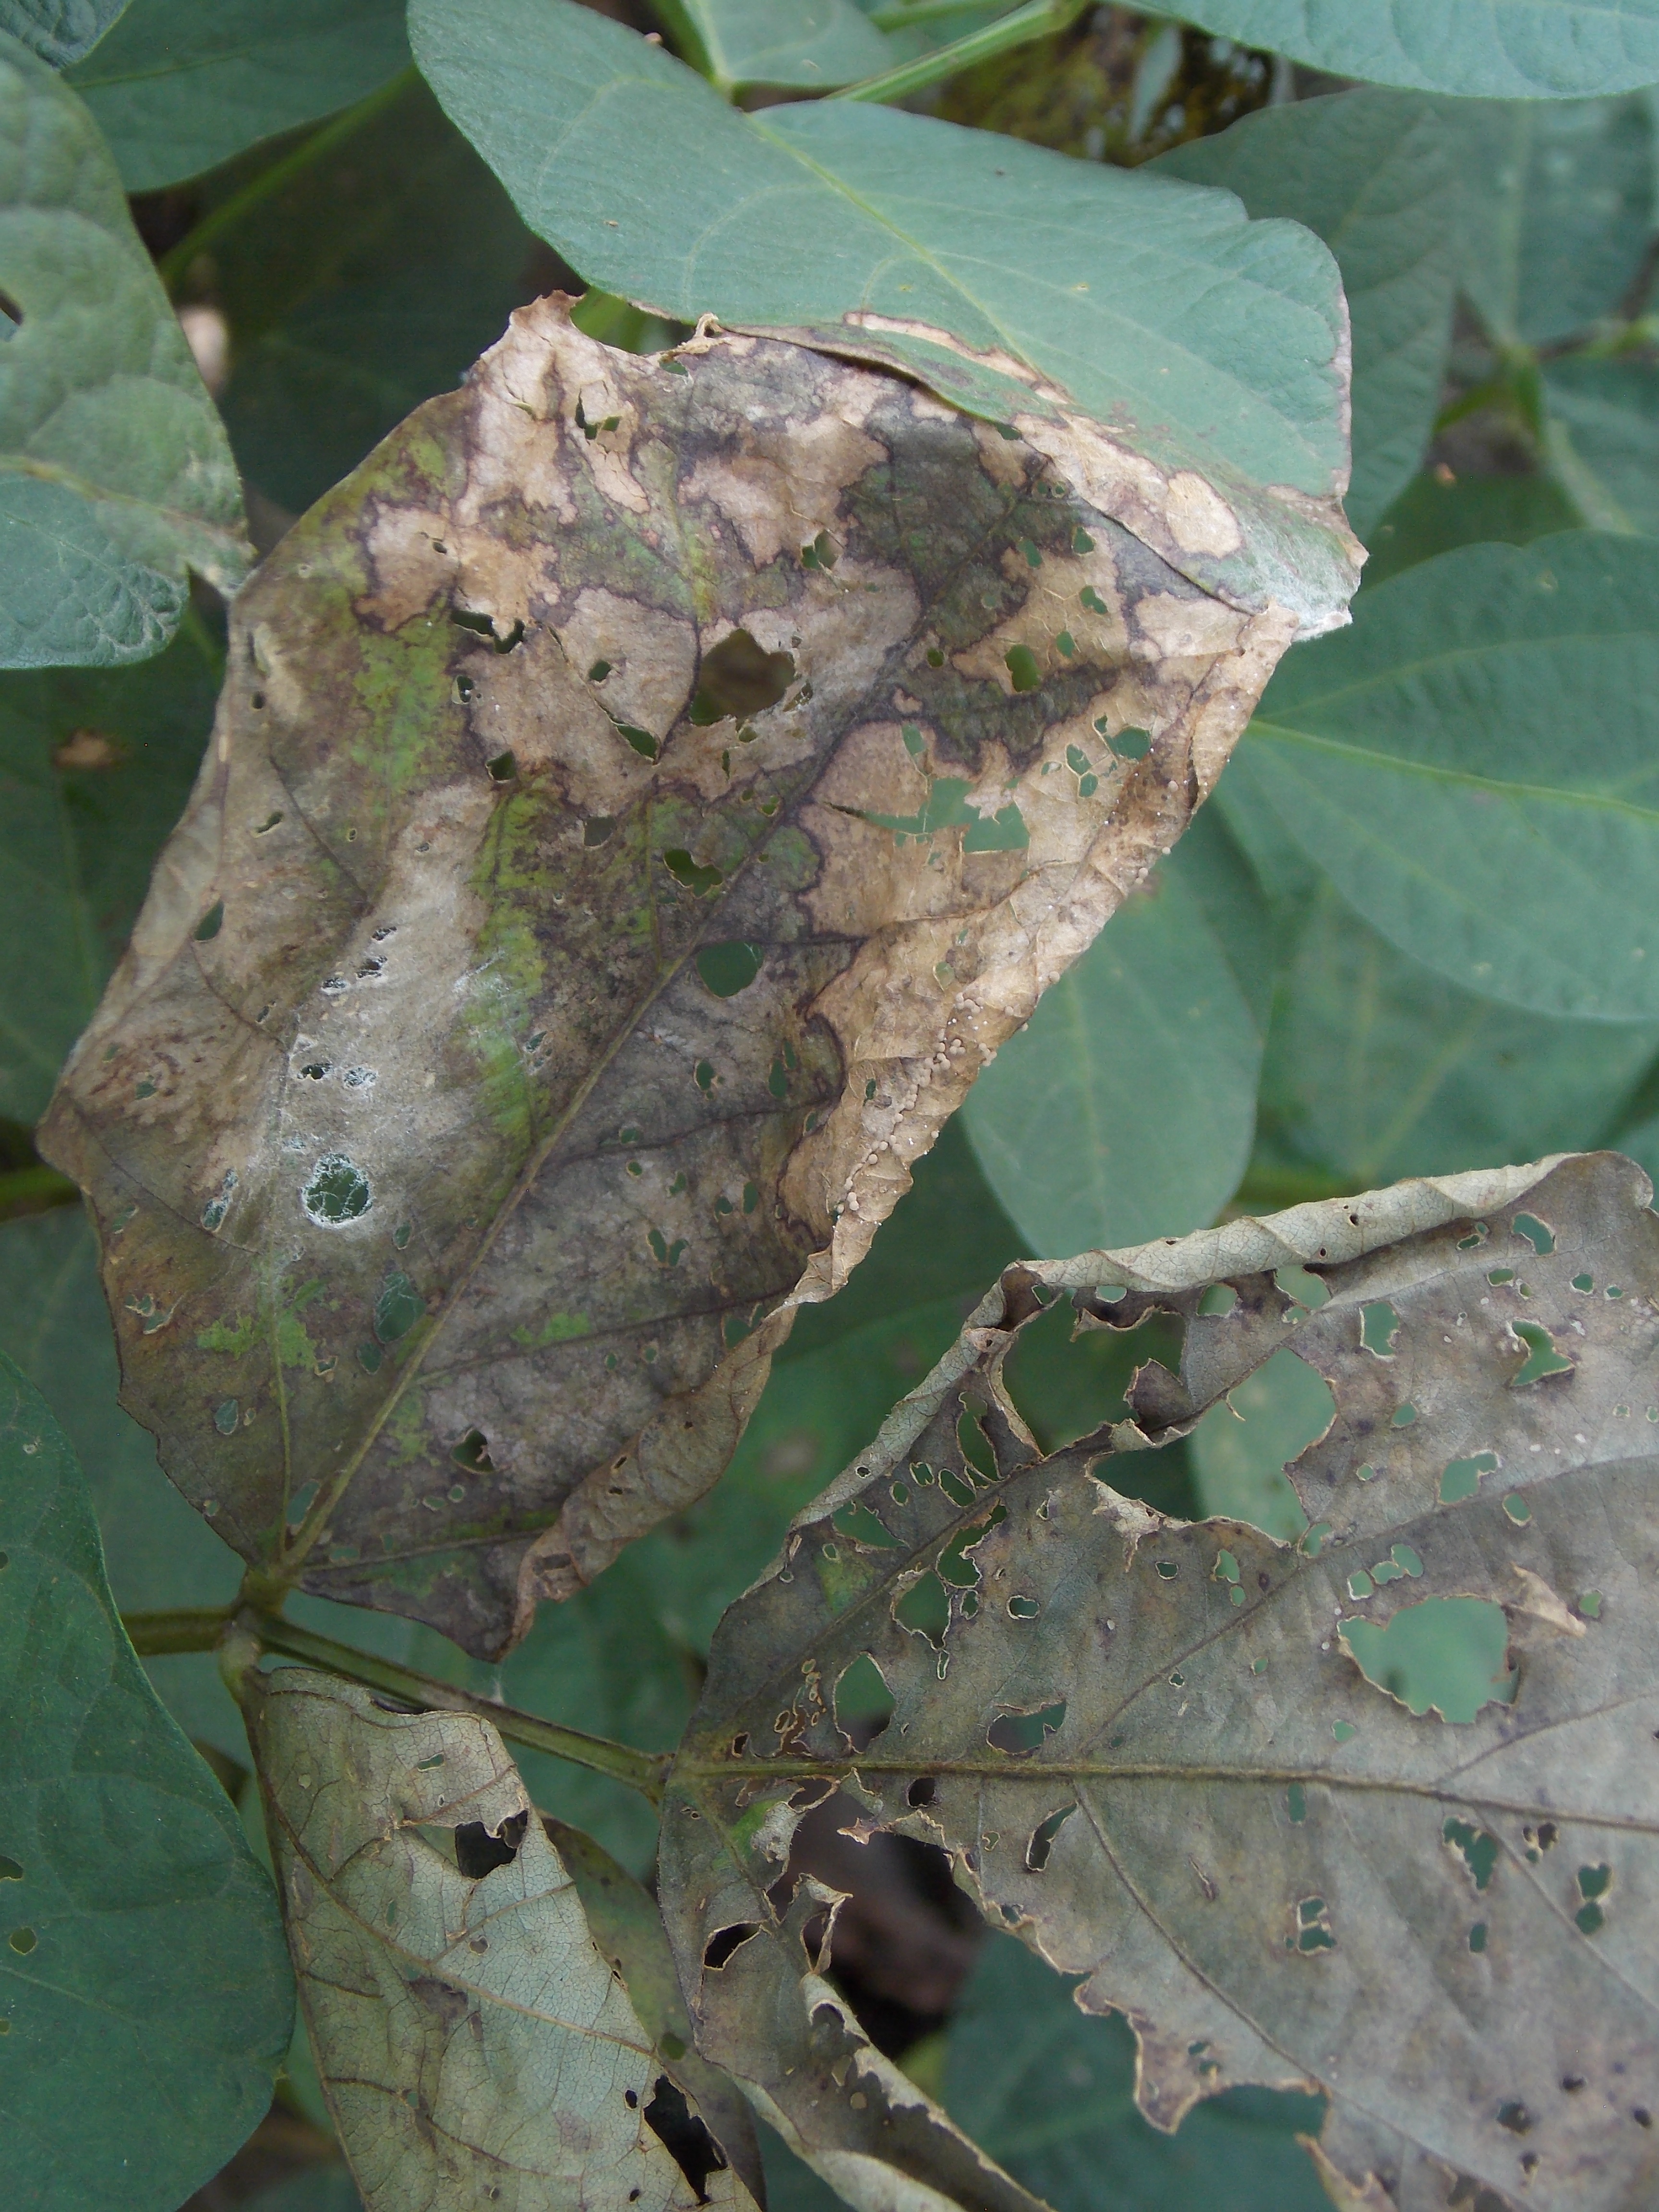
Label: Disease